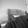
ASL letter: H